Thomas Paine

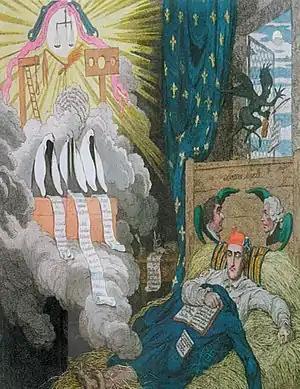
English satirist James Gillray ridicules Paine in Paris awaiting sentence of execution from three hanging judges.

Undeterred by the government campaign to discredit him, Paine issued his "Rights of Man, Part the Second, Combining Principle and Practice" in February 1792. Detailing a representative government with enumerated social programs to remedy the numbing poverty of commoners through progressive tax measures, Paine went much farther than such contemporaries as James Burgh, Robert Potter, John Scott, John Sinclair or Adam Smith. Radically reduced in price to ensure unprecedented circulation, it was sensational in its impact and gave birth to reform societies. An indictment for seditious libel followed, for both publisher and author, while government agents followed Paine and instigated mobs, hate meetings, and burnings in effigy. A fierce pamphlet war also resulted, in which Paine was defended and assailed in dozens of works. The authorities aimed, with ultimate success, to force Paine out of Great Britain. He was then tried "in absentia" and found guilty, but he was beyond the reach of British law. The French translation of "Rights of Man, Part II" was published in April 1792. The translator, François Lanthenas, eliminated the dedication to Lafayette, as he believed Paine thought too highly of Lafayette, who was seen as a royalist sympathizer at the time.